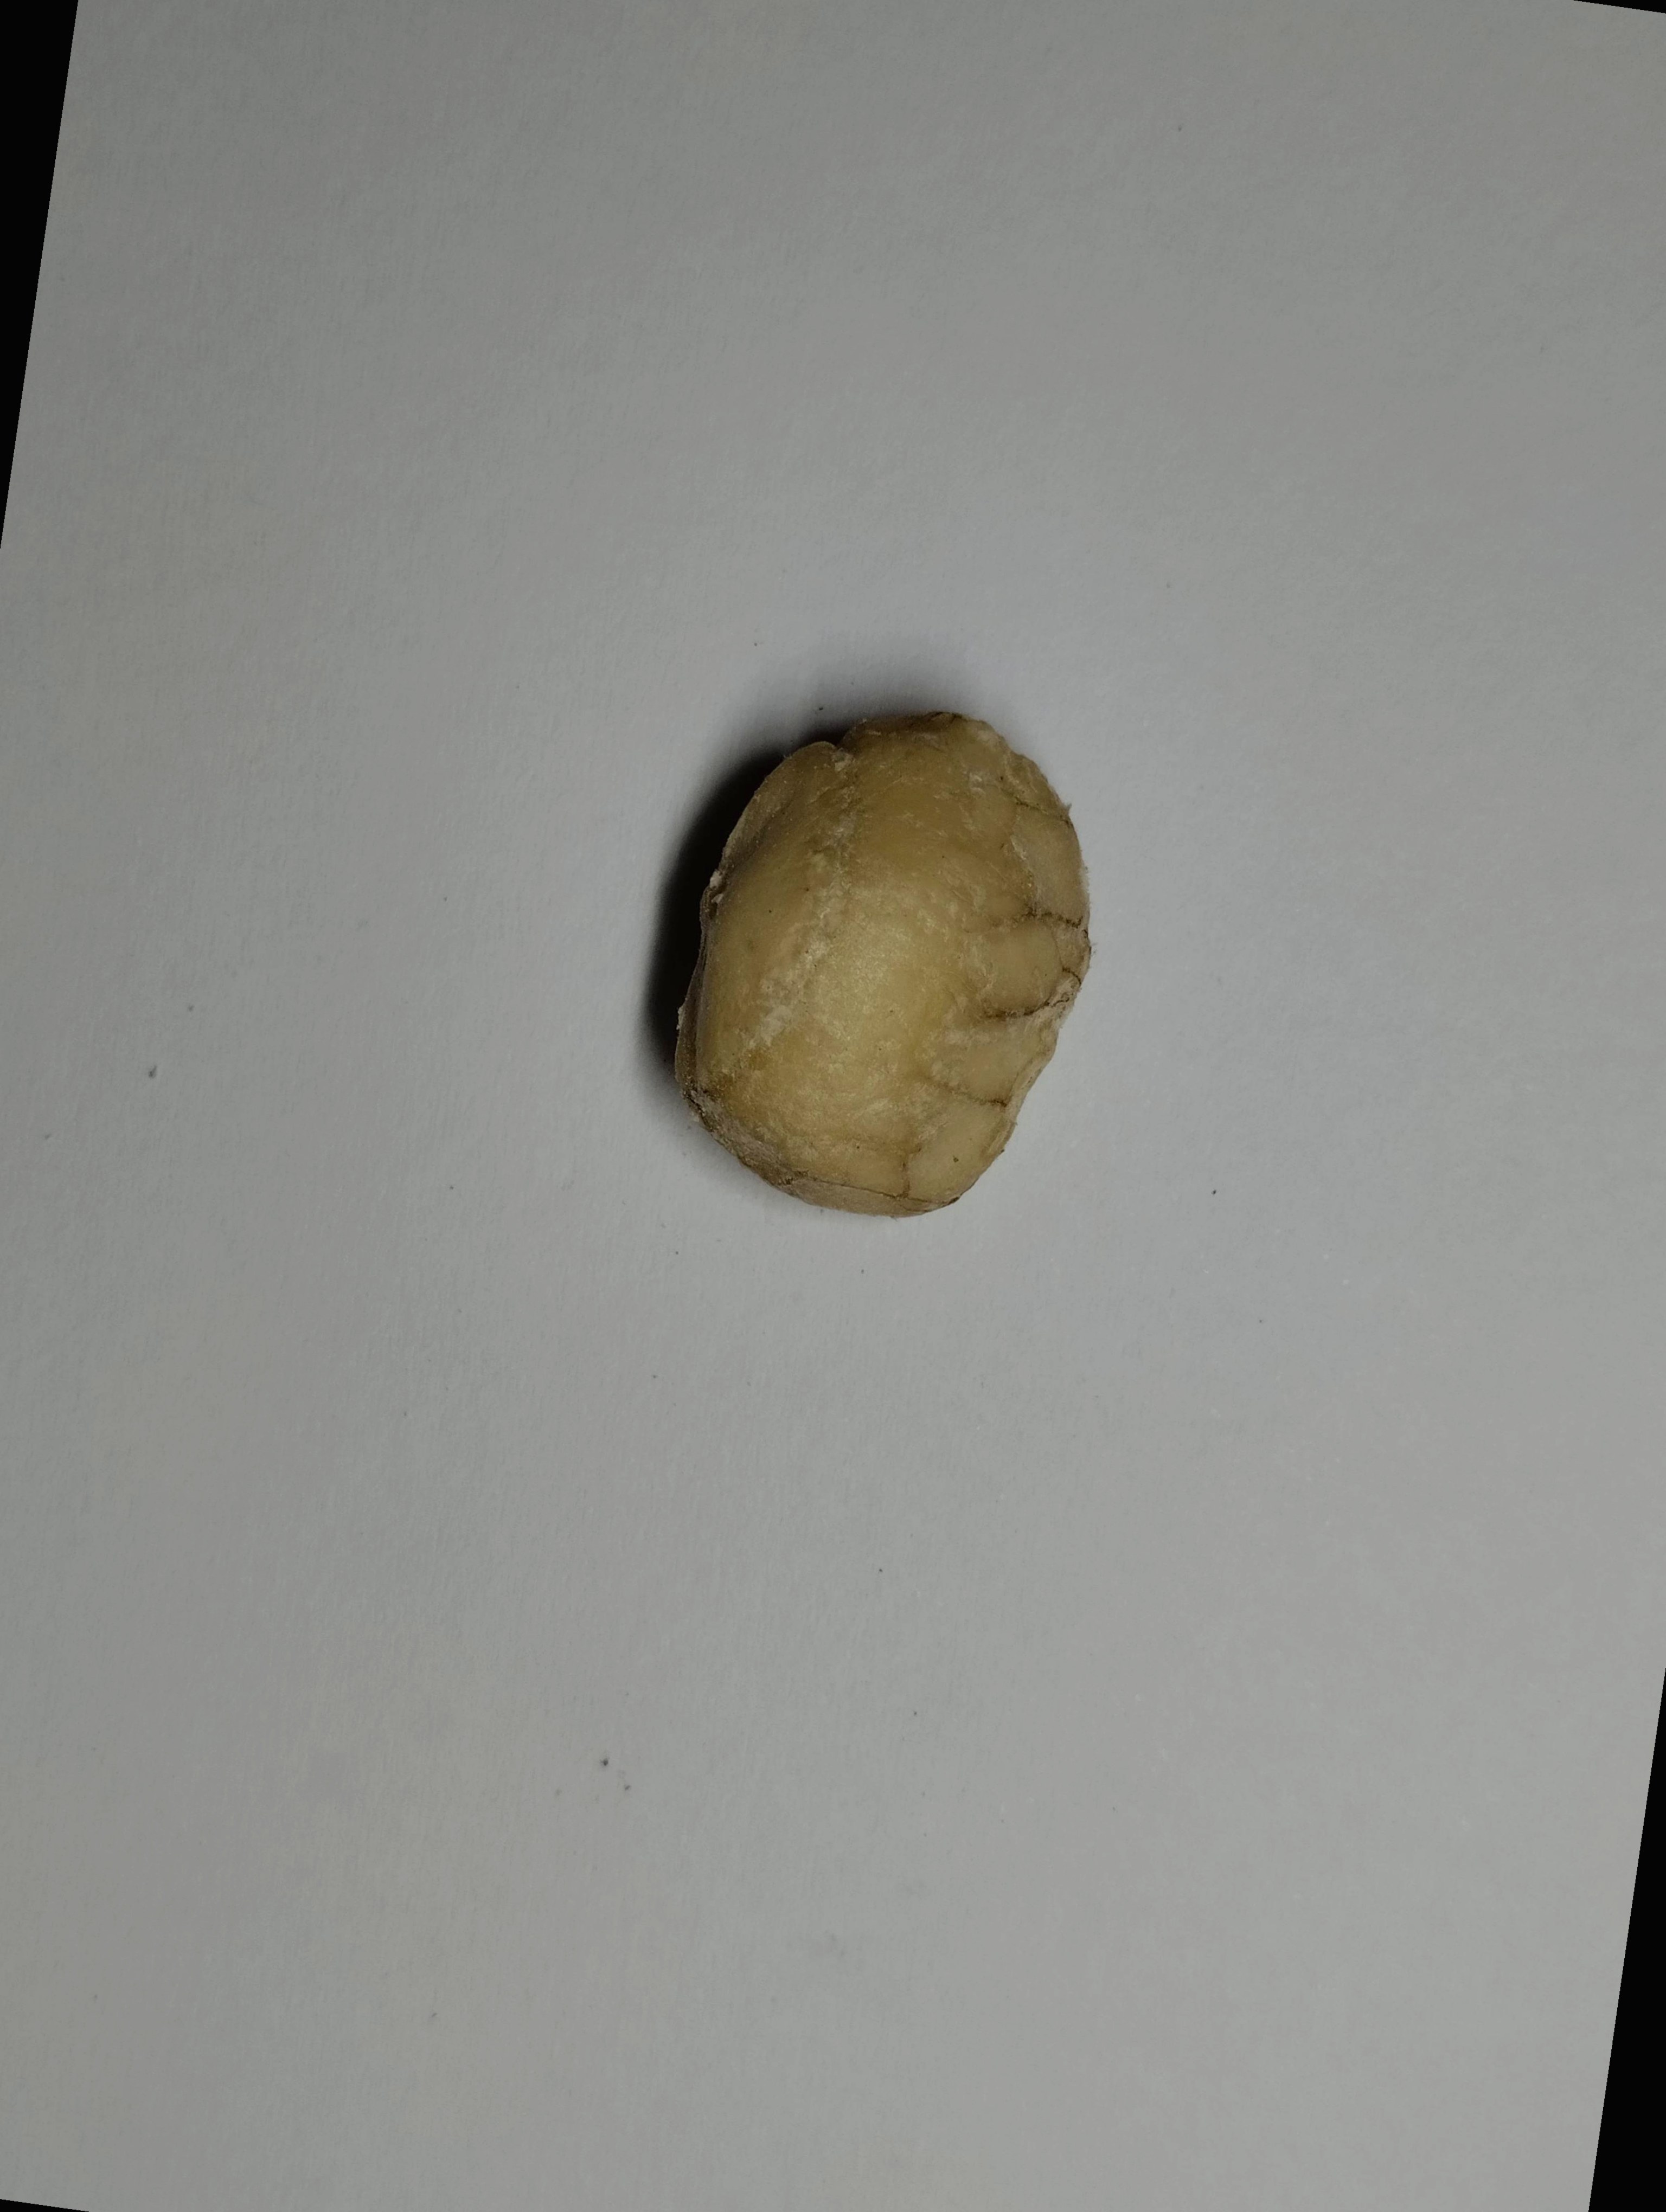
Label: bagus (good seed)